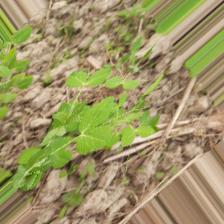
Label: Normal